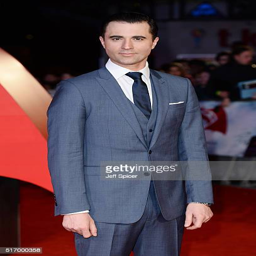
acoustic artist arrives for the european premiere